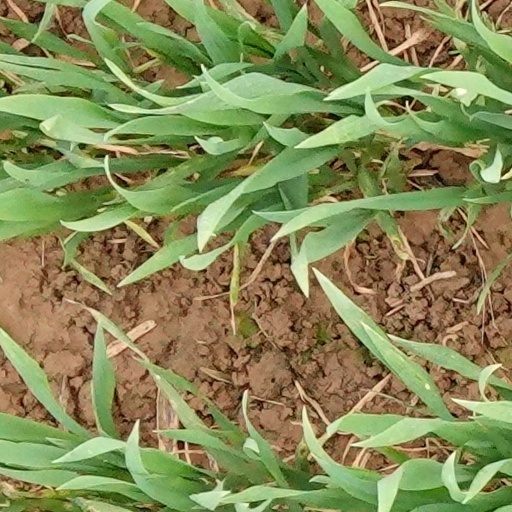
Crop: wheat